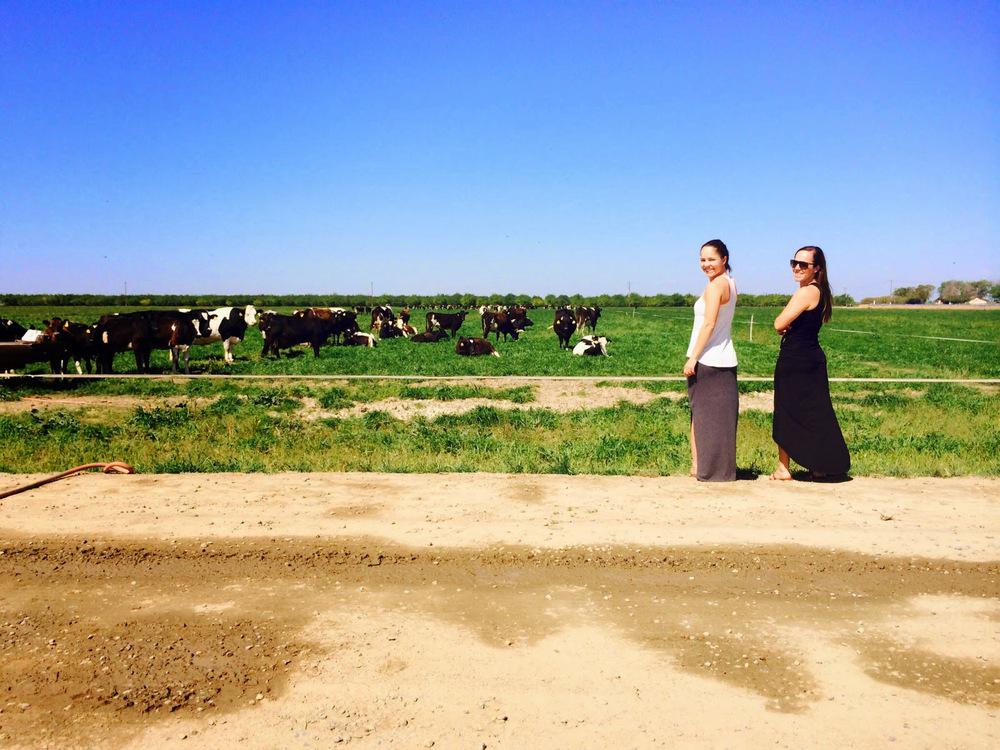
at the beautiful organic pastures dairy !
Relation: Visible, Subjective, Story, Meta